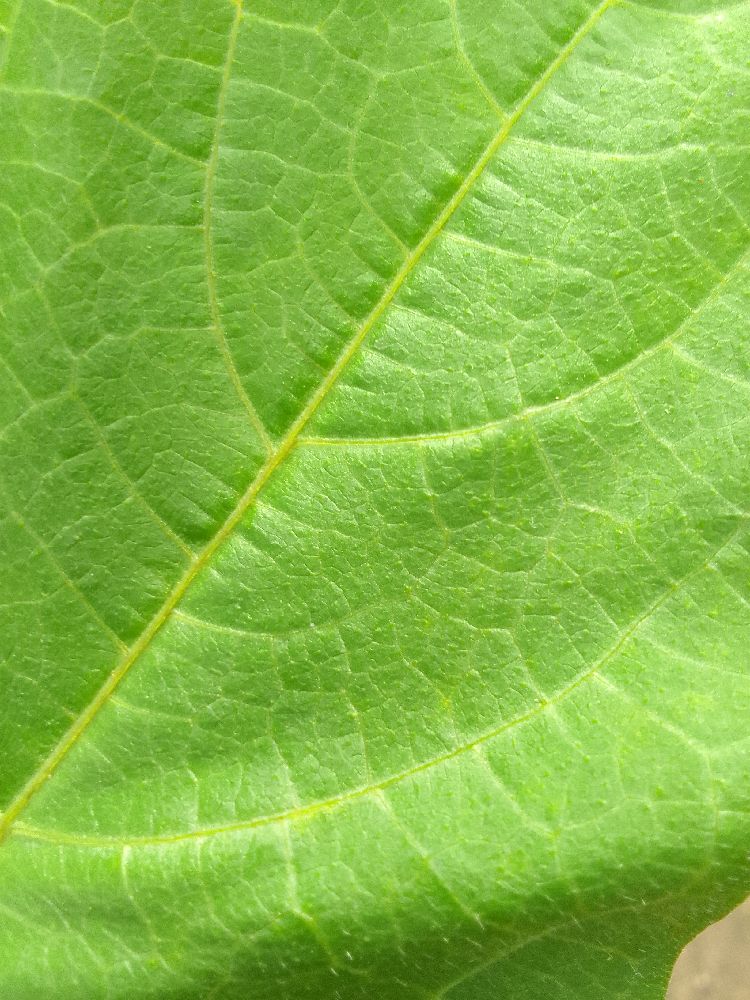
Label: healthy